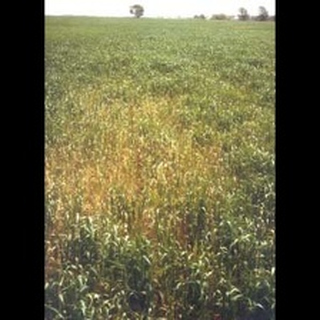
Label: wheat_common_root_rot